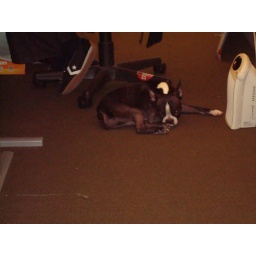
Aunny's dog Sancho chillin' in the office